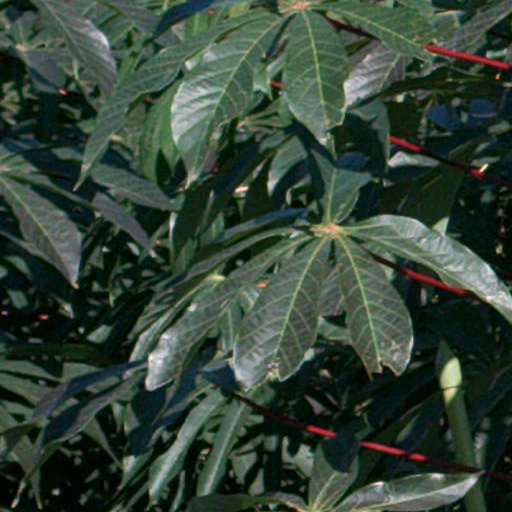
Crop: cassava